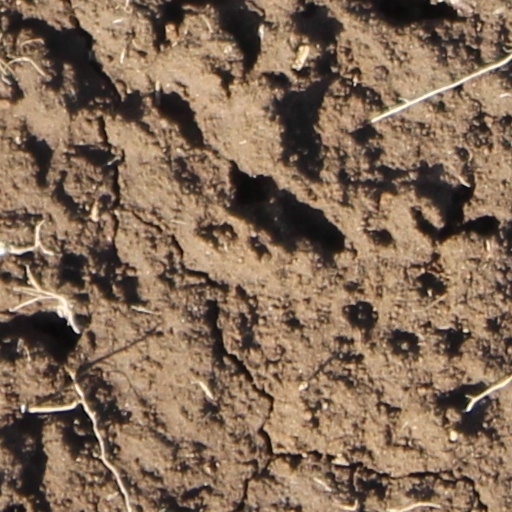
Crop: wheat